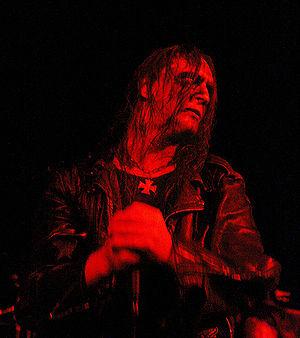
Le black metal est un sous-genre musical extrême du heavy metal, ayant émergé en Europe au milieu des années 1980, et développé dans les pays scandinaves, notamment en Norvège, au début des années 1990. Comme le thrash metal, le black metal s'inspire du punk hardcore et en particulier du Crust, de la Nouvelle vague de heavy metal britannique, ainsi que du shock rock, et se caractérise par un son agressif et chargé d'atmosphères sombres et, parfois, par des mises en scène sanglantes.